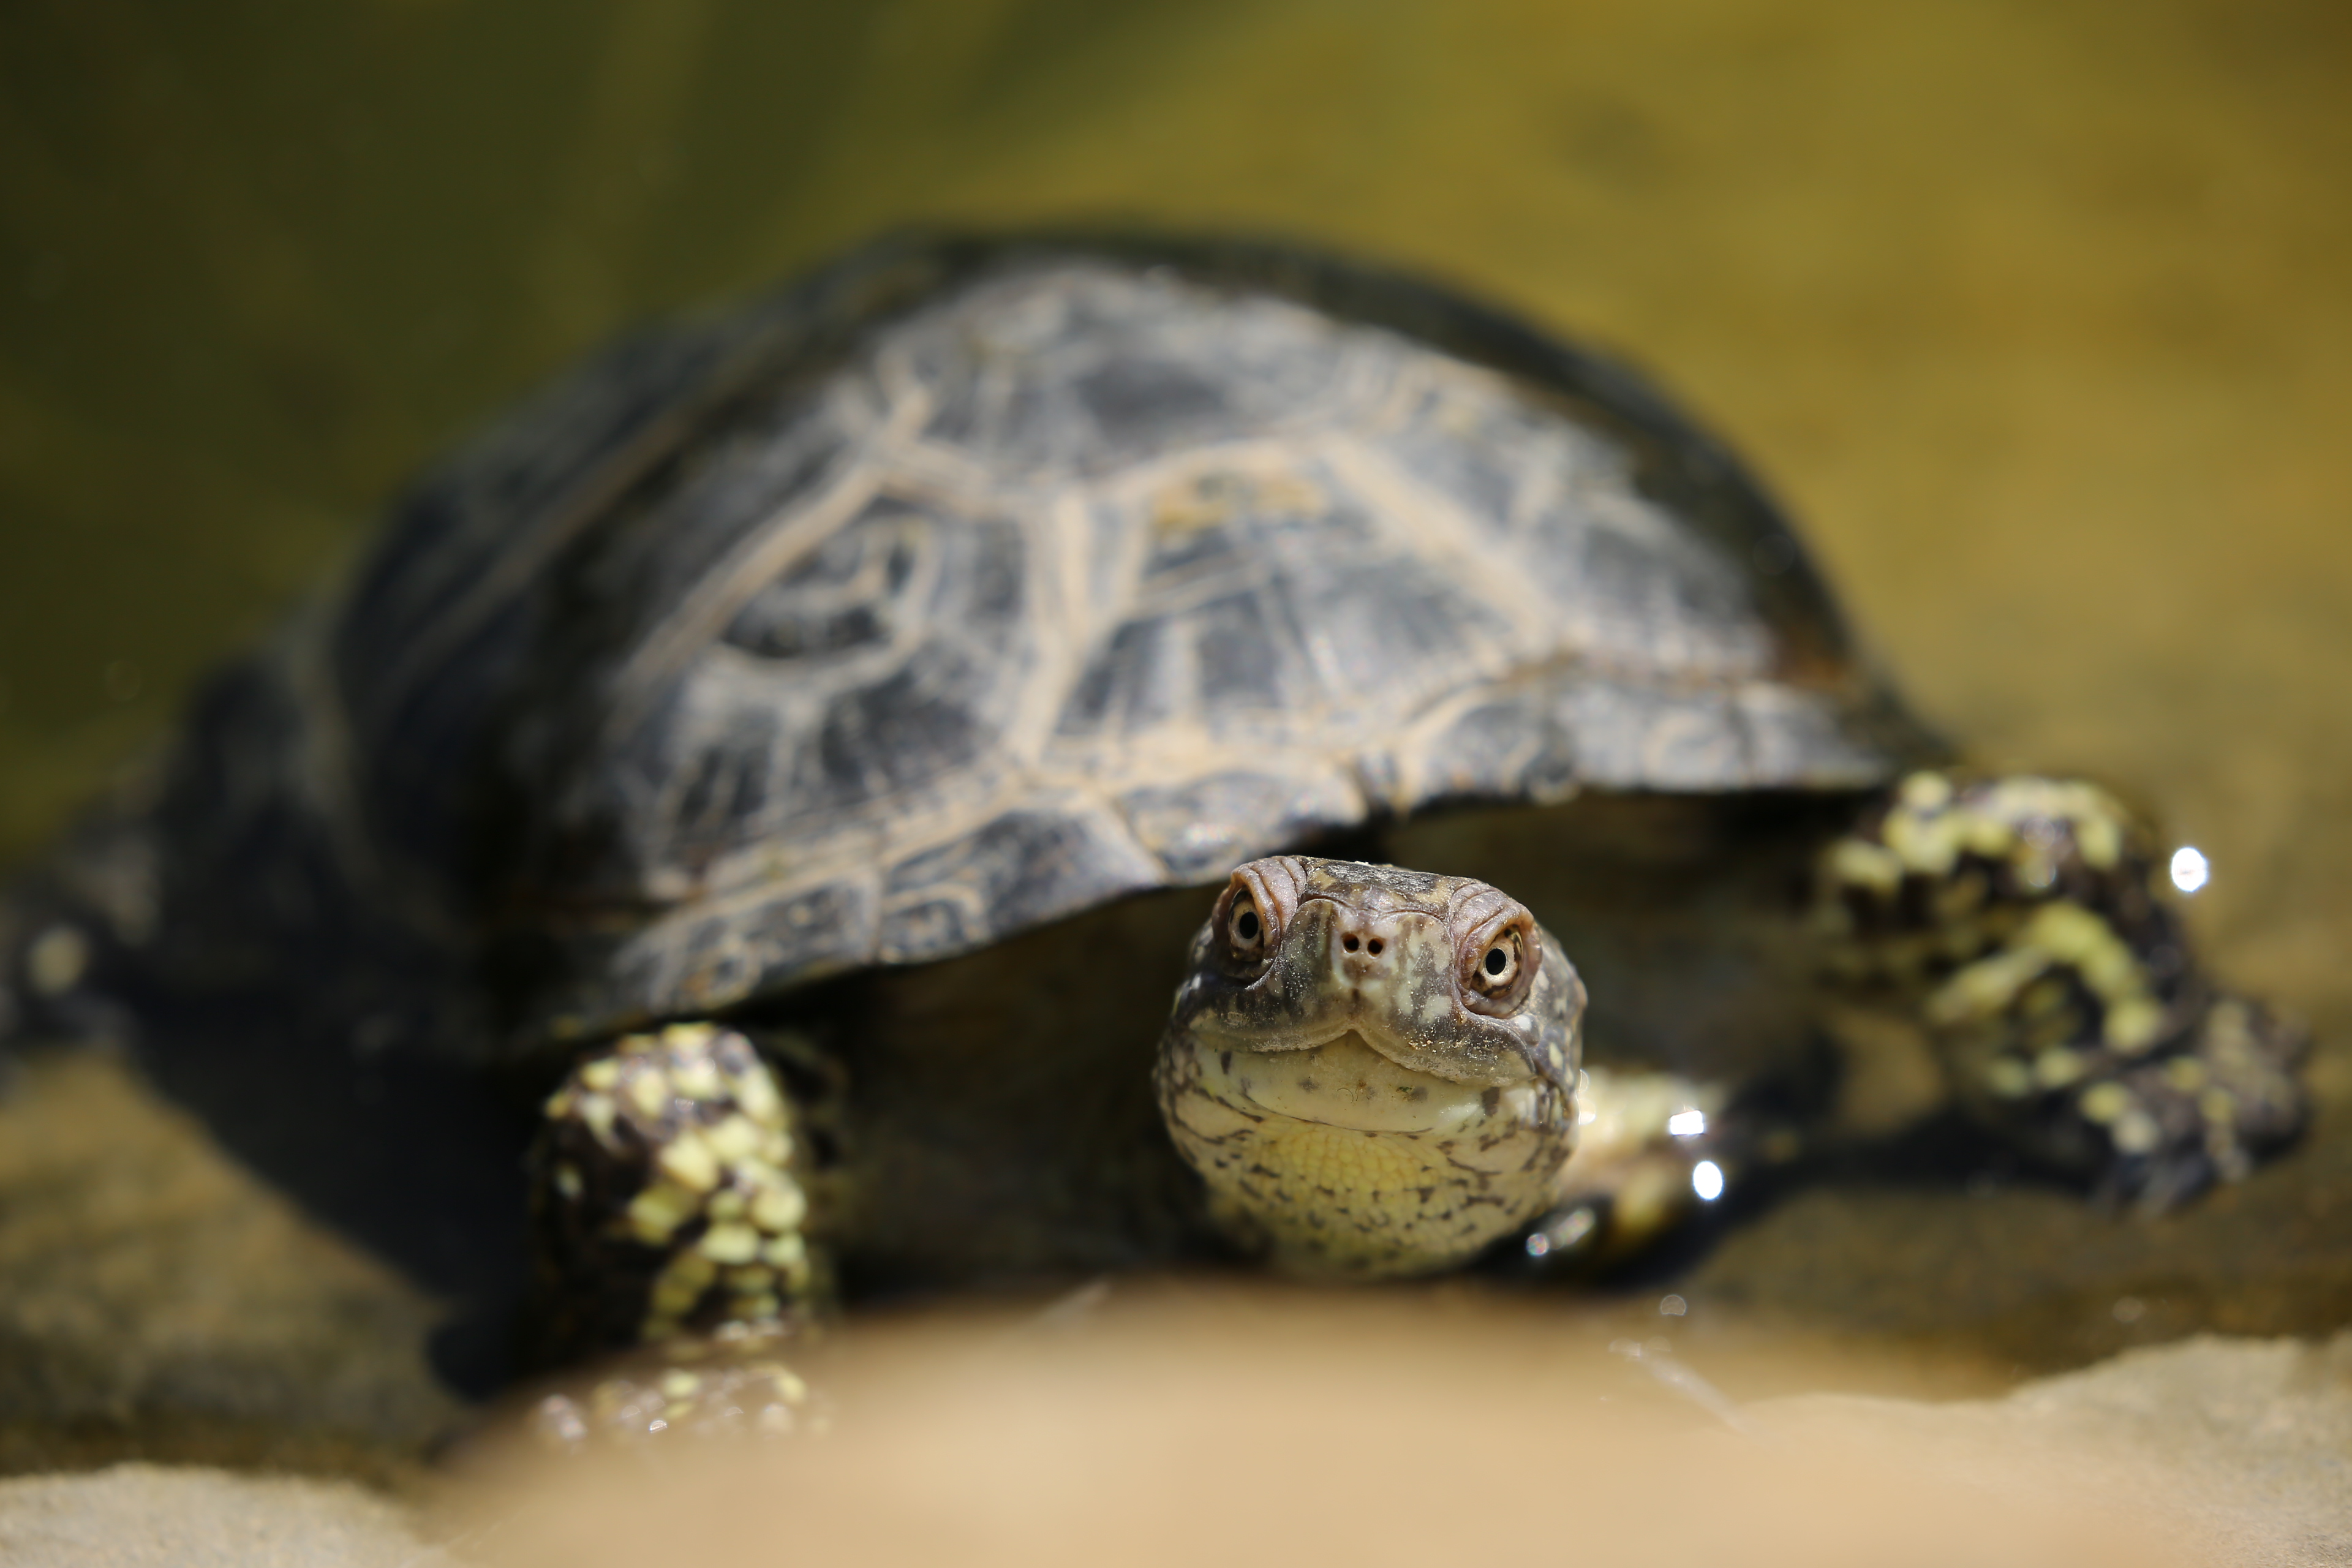
animal, wildlife, macro, turtle, reptile, fauna, close up, tortoise, vertebrate, box turtle, macro photography, animal photography, emydidae